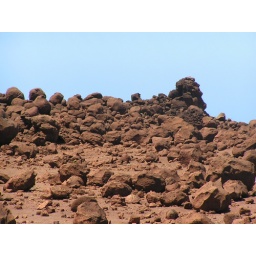
A field of lava rock in the Garden of the Gods area on Lana'i.